Line 22 (Guangzhou Metro)

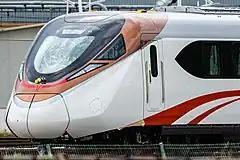
Line 22 train

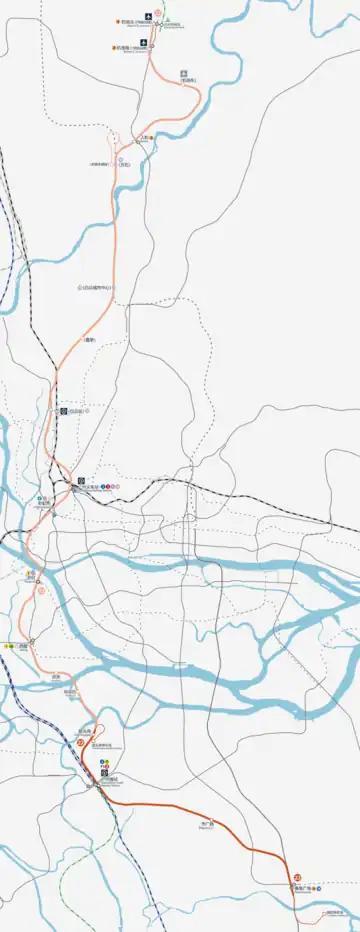
Line 22 drawn to scale

Line 22 of the Guangzhou Metro is a partially open rapid transit express line in Guangzhou with trains operating up to . It runs between and Chentougang, passing in Panyu District, and will eventually run in a north-south direction passing and in Liwan District. Currently, there are train attendants on board each train. In the future, trains will operate fully driverless GoA4 mode when sufficient reliability from the signaling system has been confirmed.